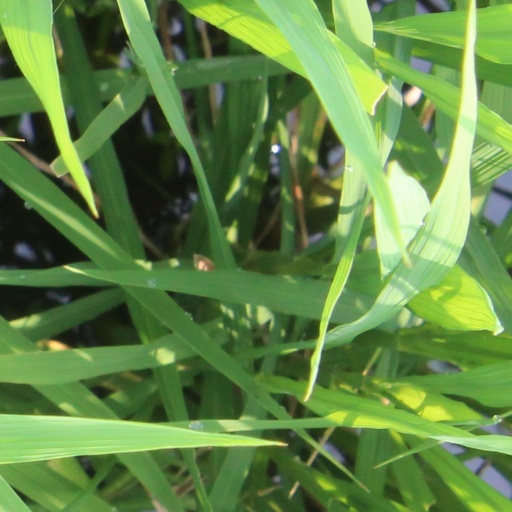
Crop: rice